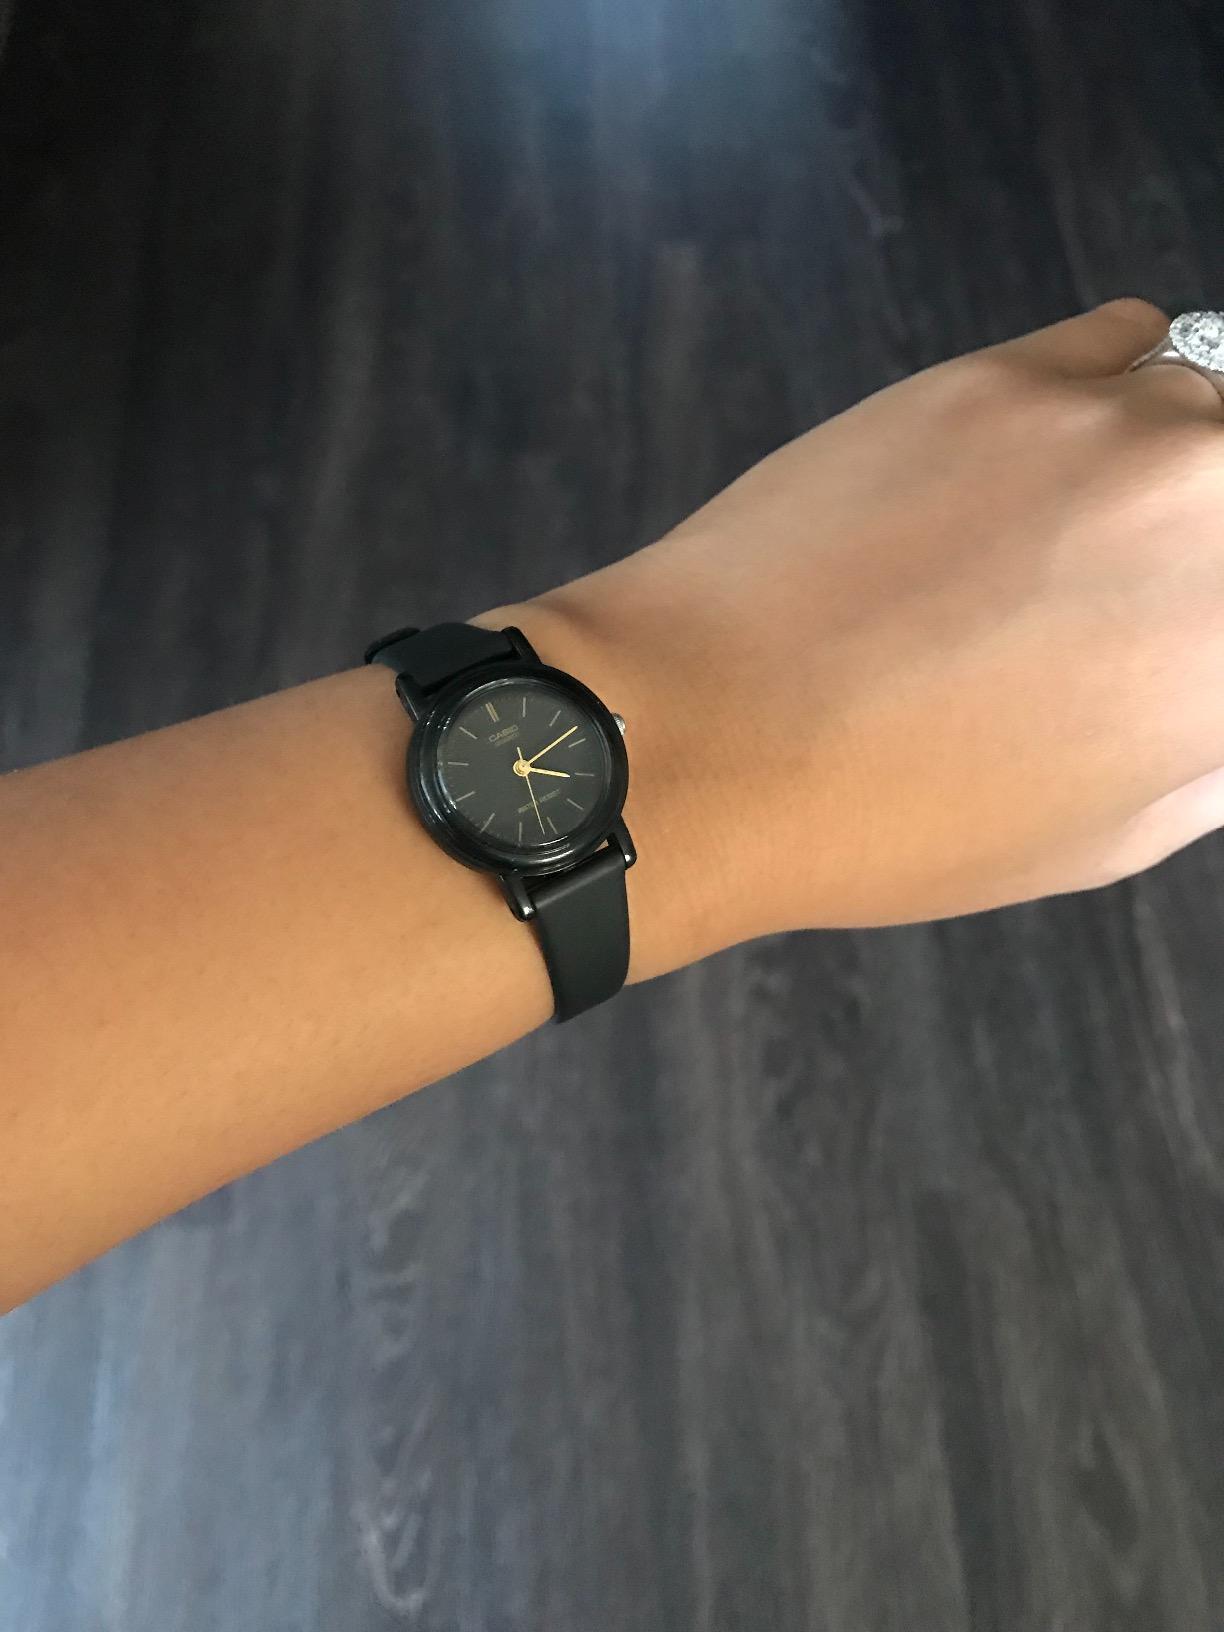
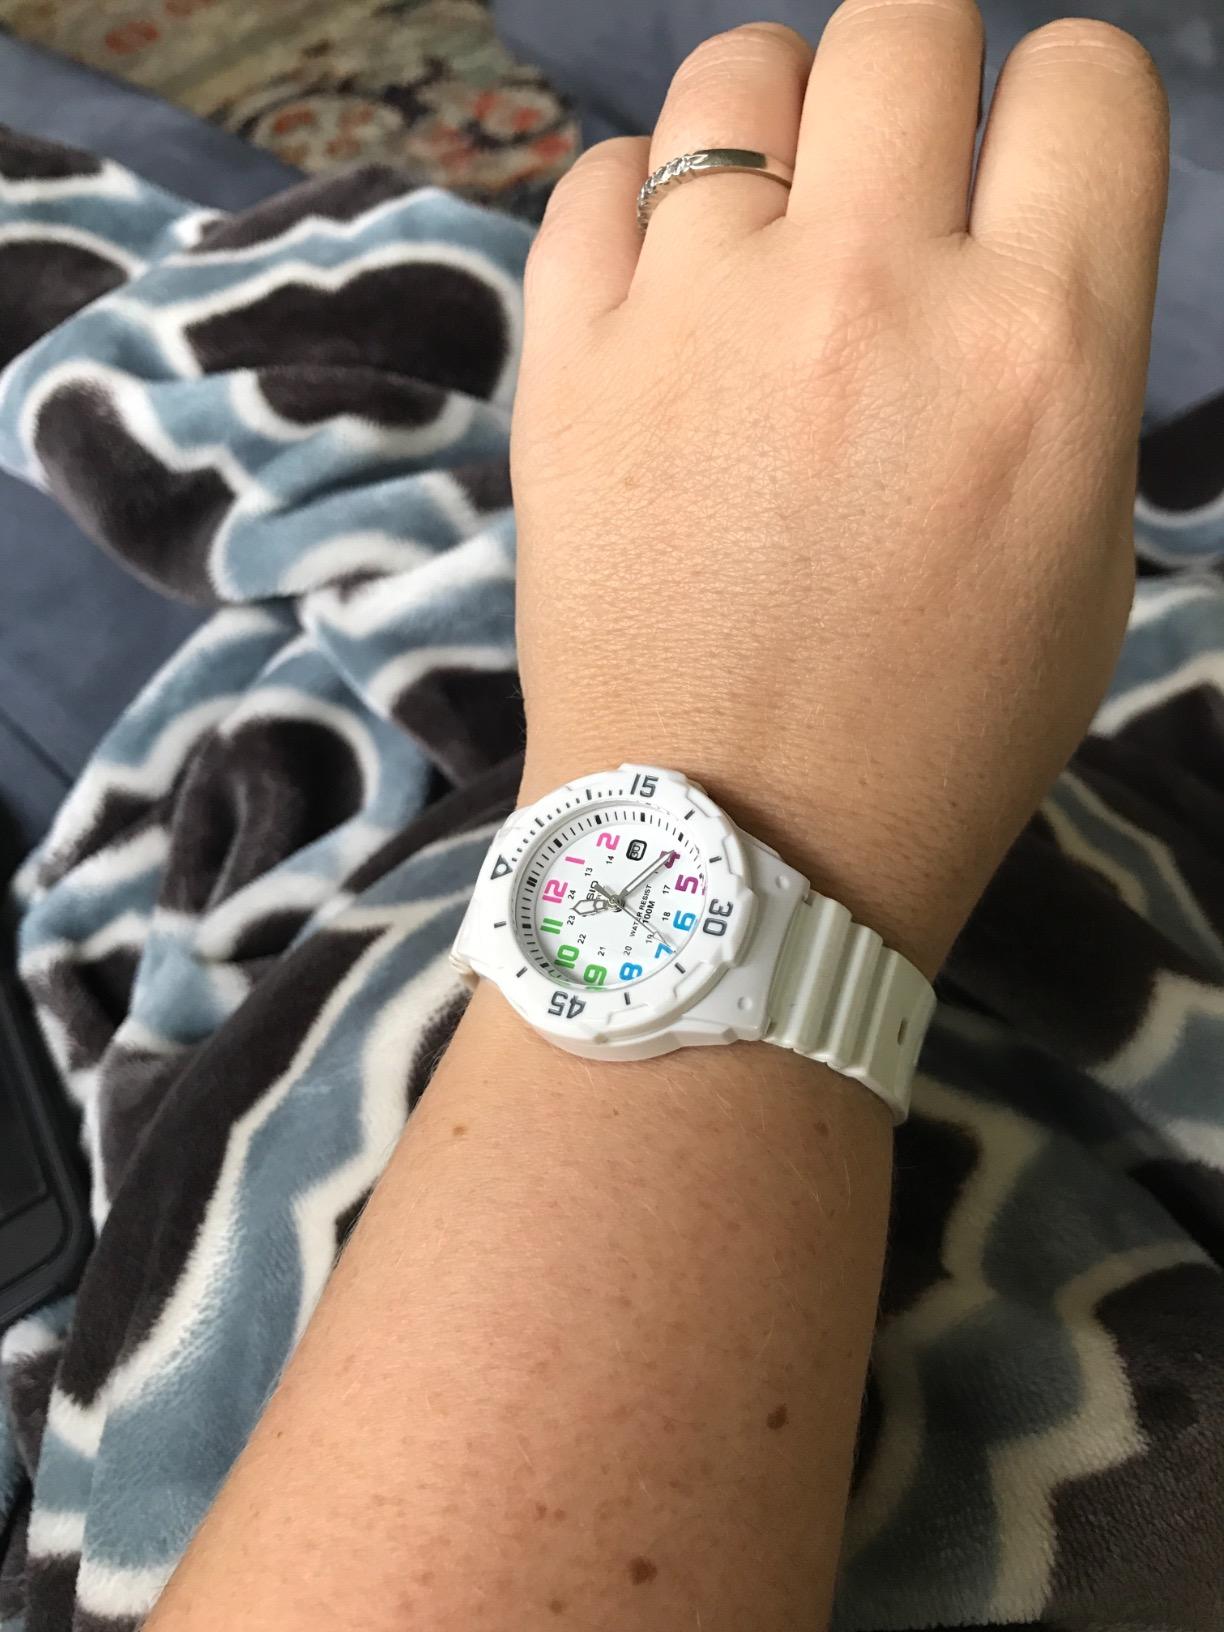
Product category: accessories_watch
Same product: no